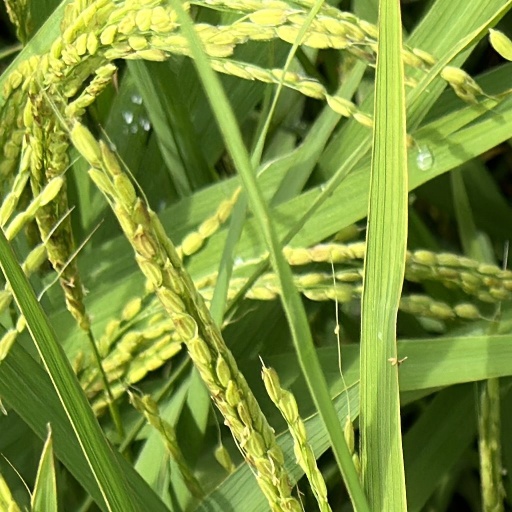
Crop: rice